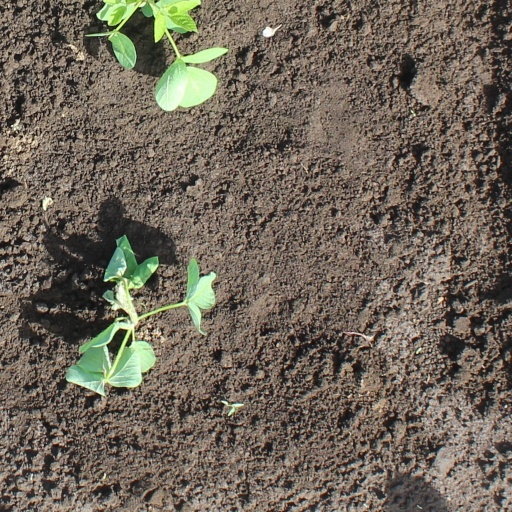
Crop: soybean